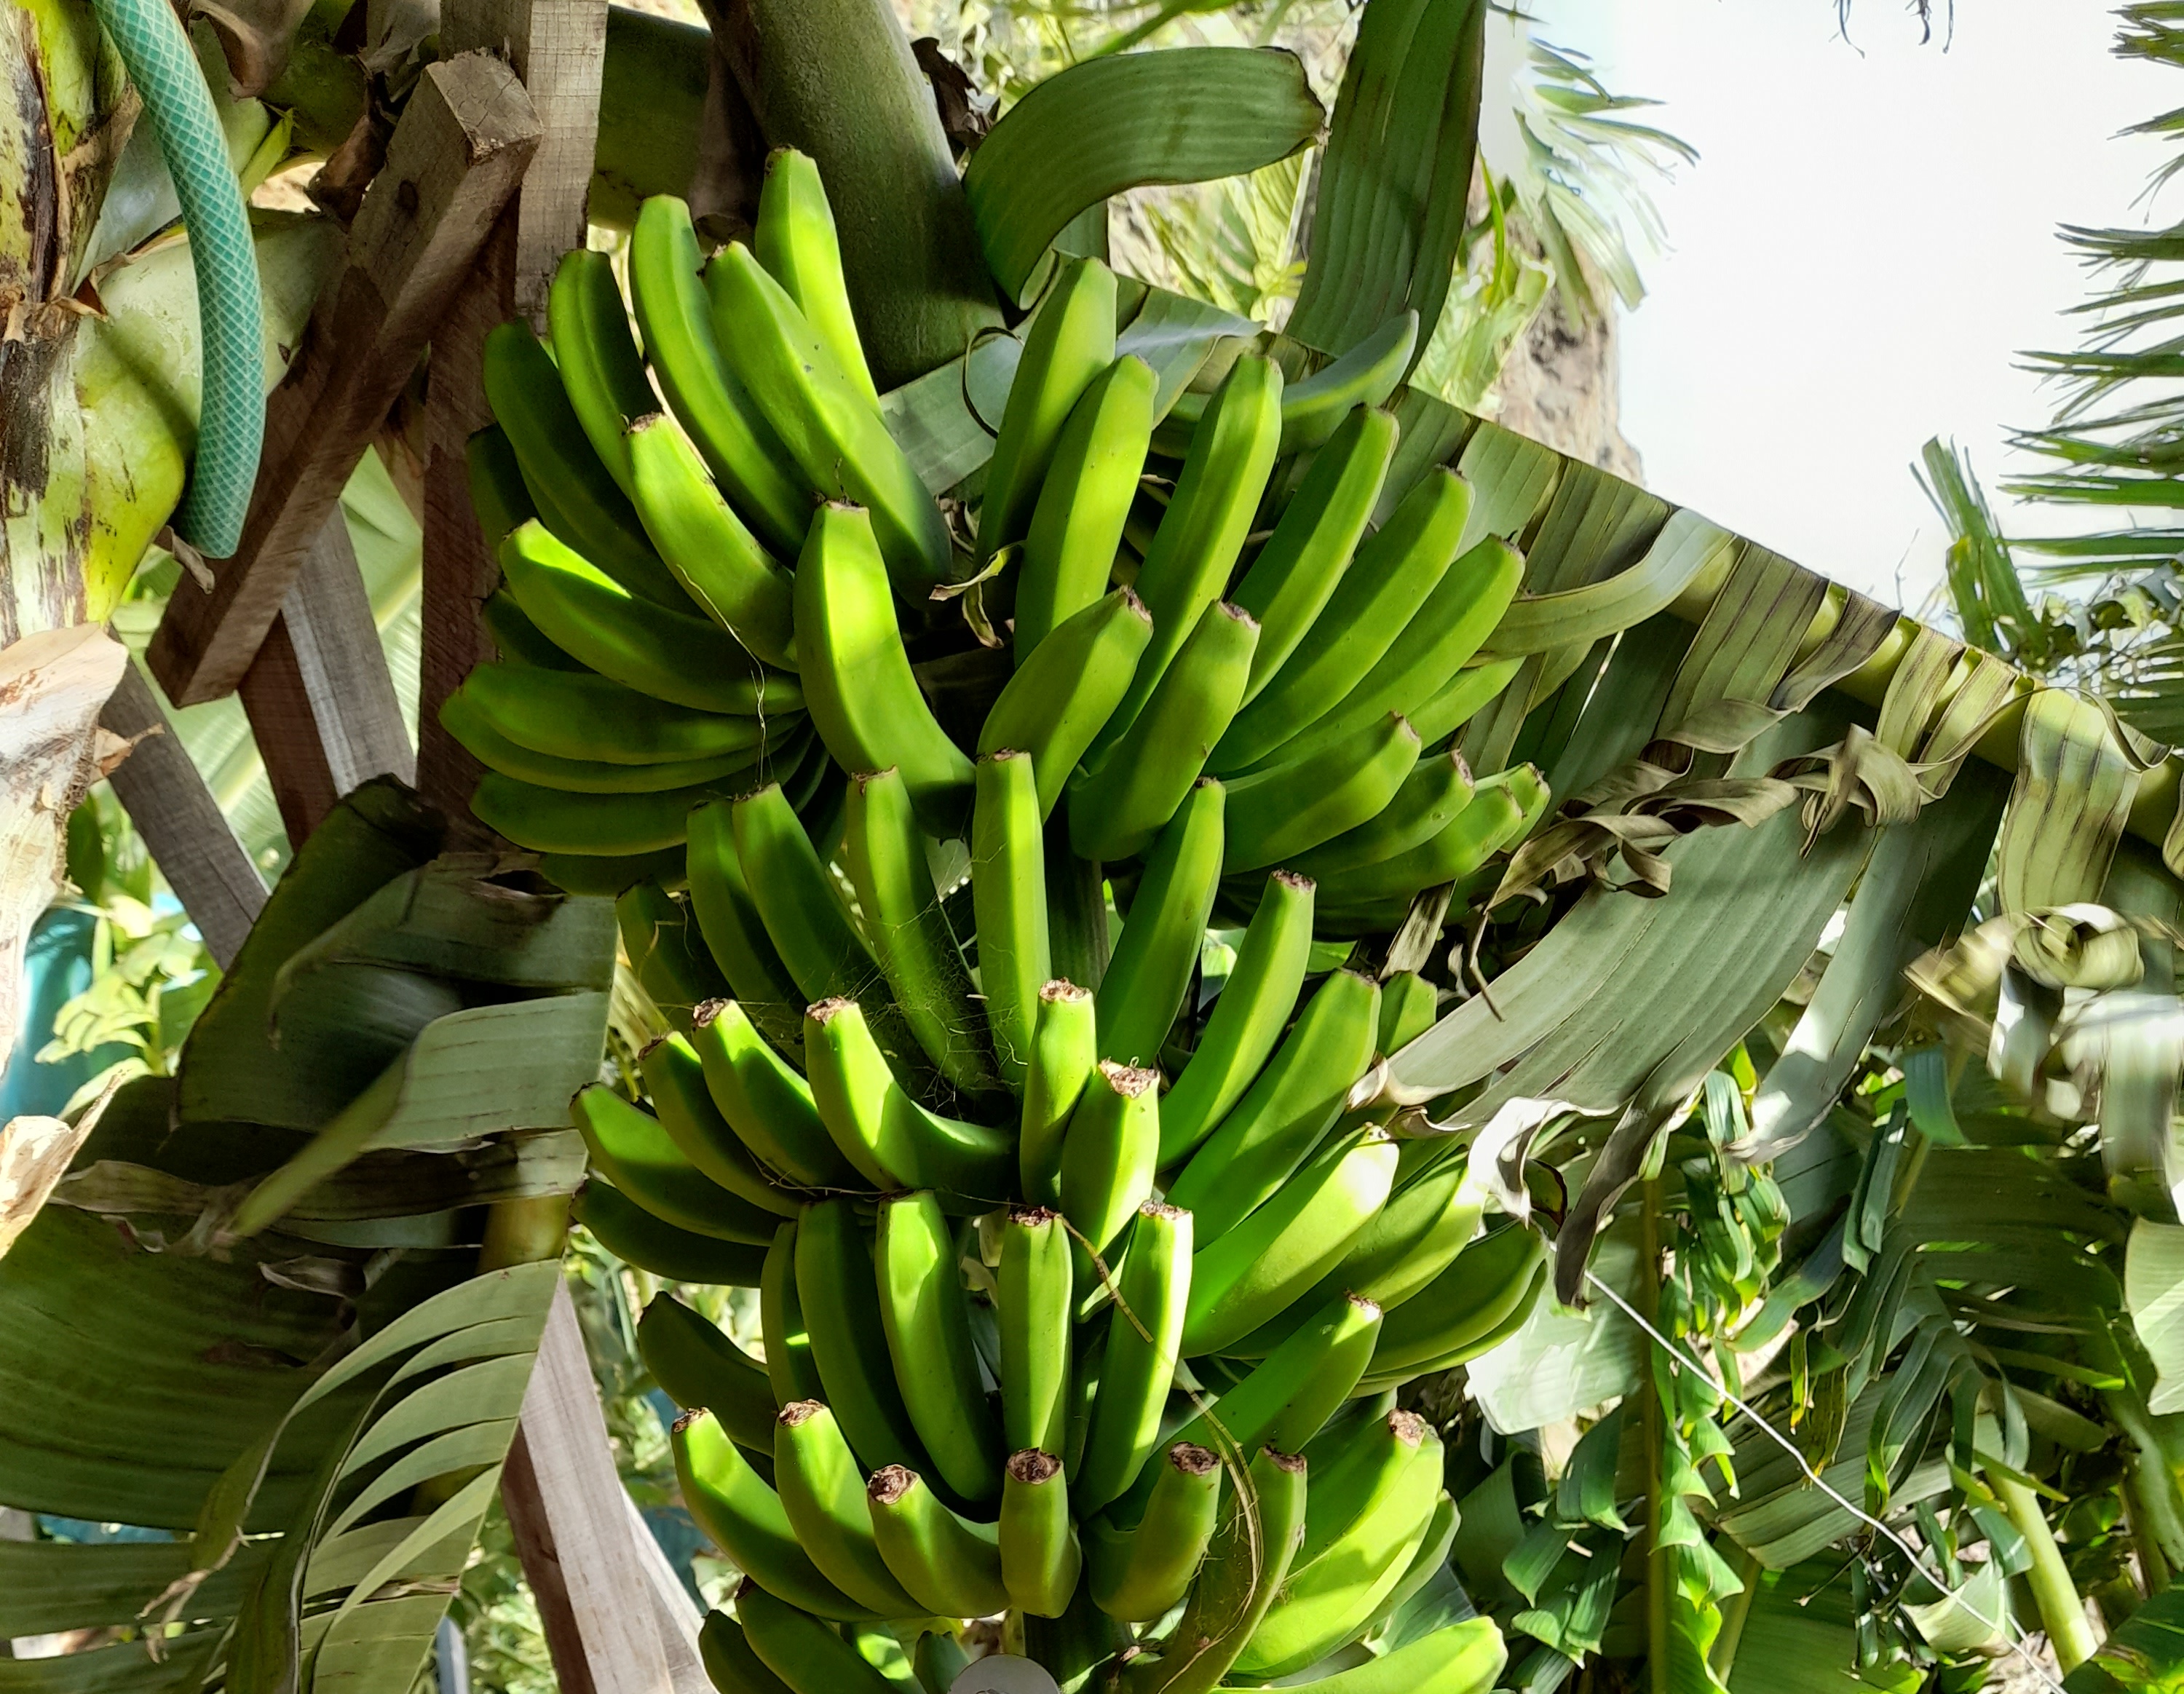
Label: Keep